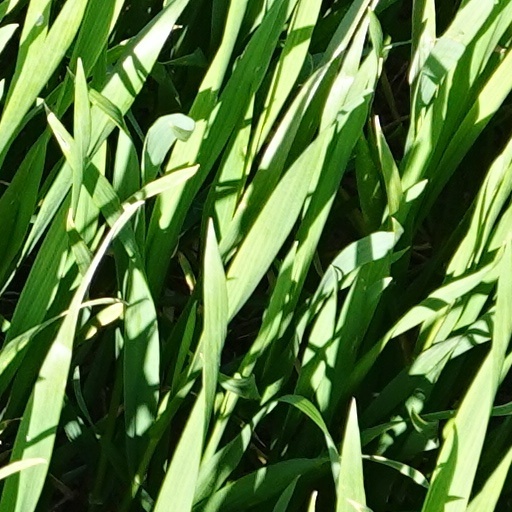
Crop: wheat